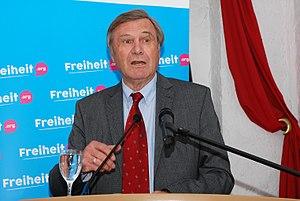
Wolfgang Gerhardt, né le 31 décembre 1943 à Ulrichstein, est un homme politique allemand membre du Parti libéral-démocrate.